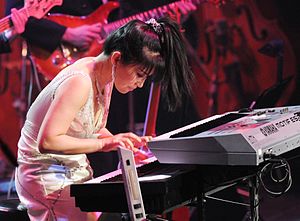
Keiko Matsui
Keiko Matsui er en japansk keyboardspiller og komponist med speciale i smooth jazz, jazz fusion og new age-musik. Hendes karriere spænder over fire årtier, hvorunder hun har udgivet tyve cd'er og har modtaget international anerkendelse. Hun er bosat i Los Angeles, Californien.